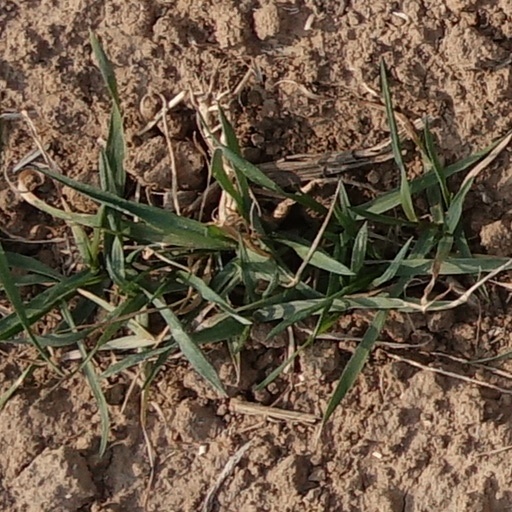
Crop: wheat